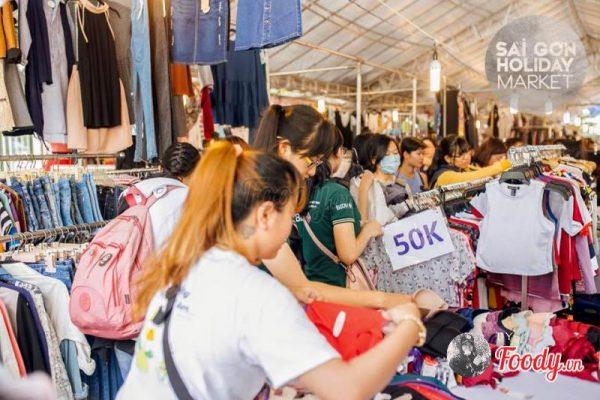
ở trong cửa hàng có sự xuất hiện của nhiều bộ quần áo